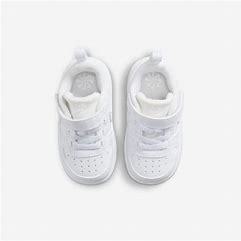
Brand: Nike
Model: Court Borough Recraft